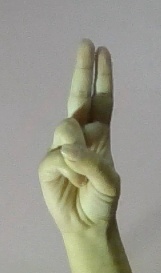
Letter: taa